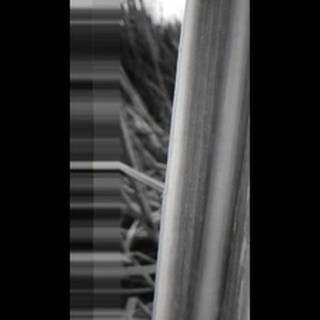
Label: sugarcane_yellow_leaf_disease